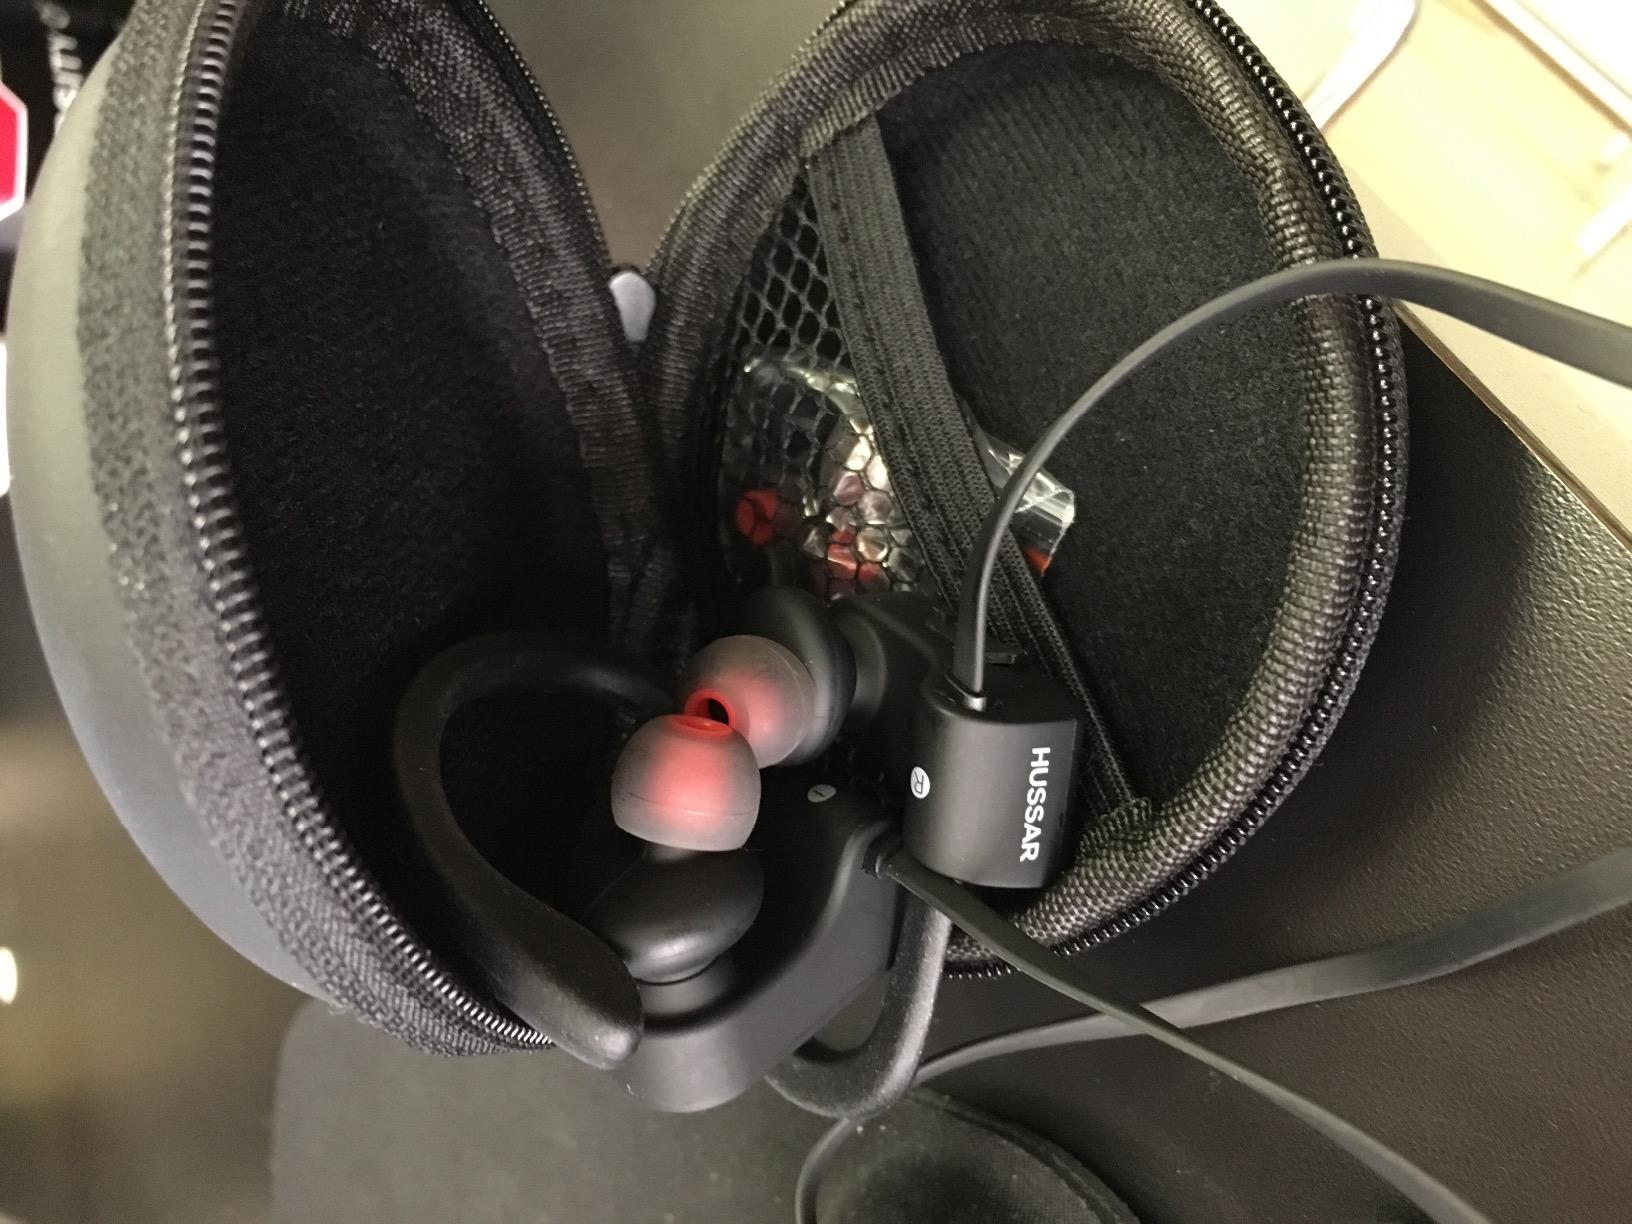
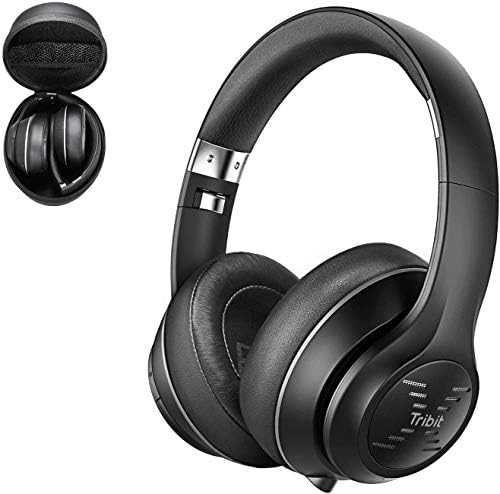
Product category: headphones
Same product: no